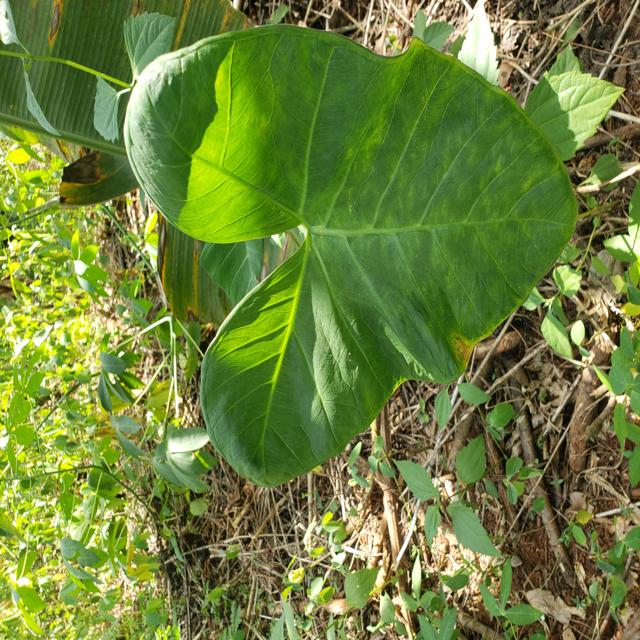
Label: Healthy